Aozakura

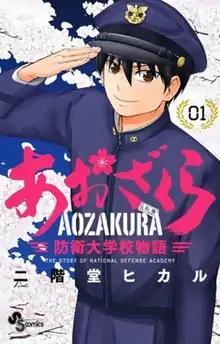
First volume cover

is a Japanese manga series written and illustrated by . It has been serialized in Shogakukan's manga magazine "Weekly Shōnen Sunday" since April 2016, with its chapters collected in 36 volumes as of April 2025. It was adapted into a five-episode Japanese television drama broadcast on MBS from October to November 2019.